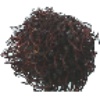
Label: Rambutan 1